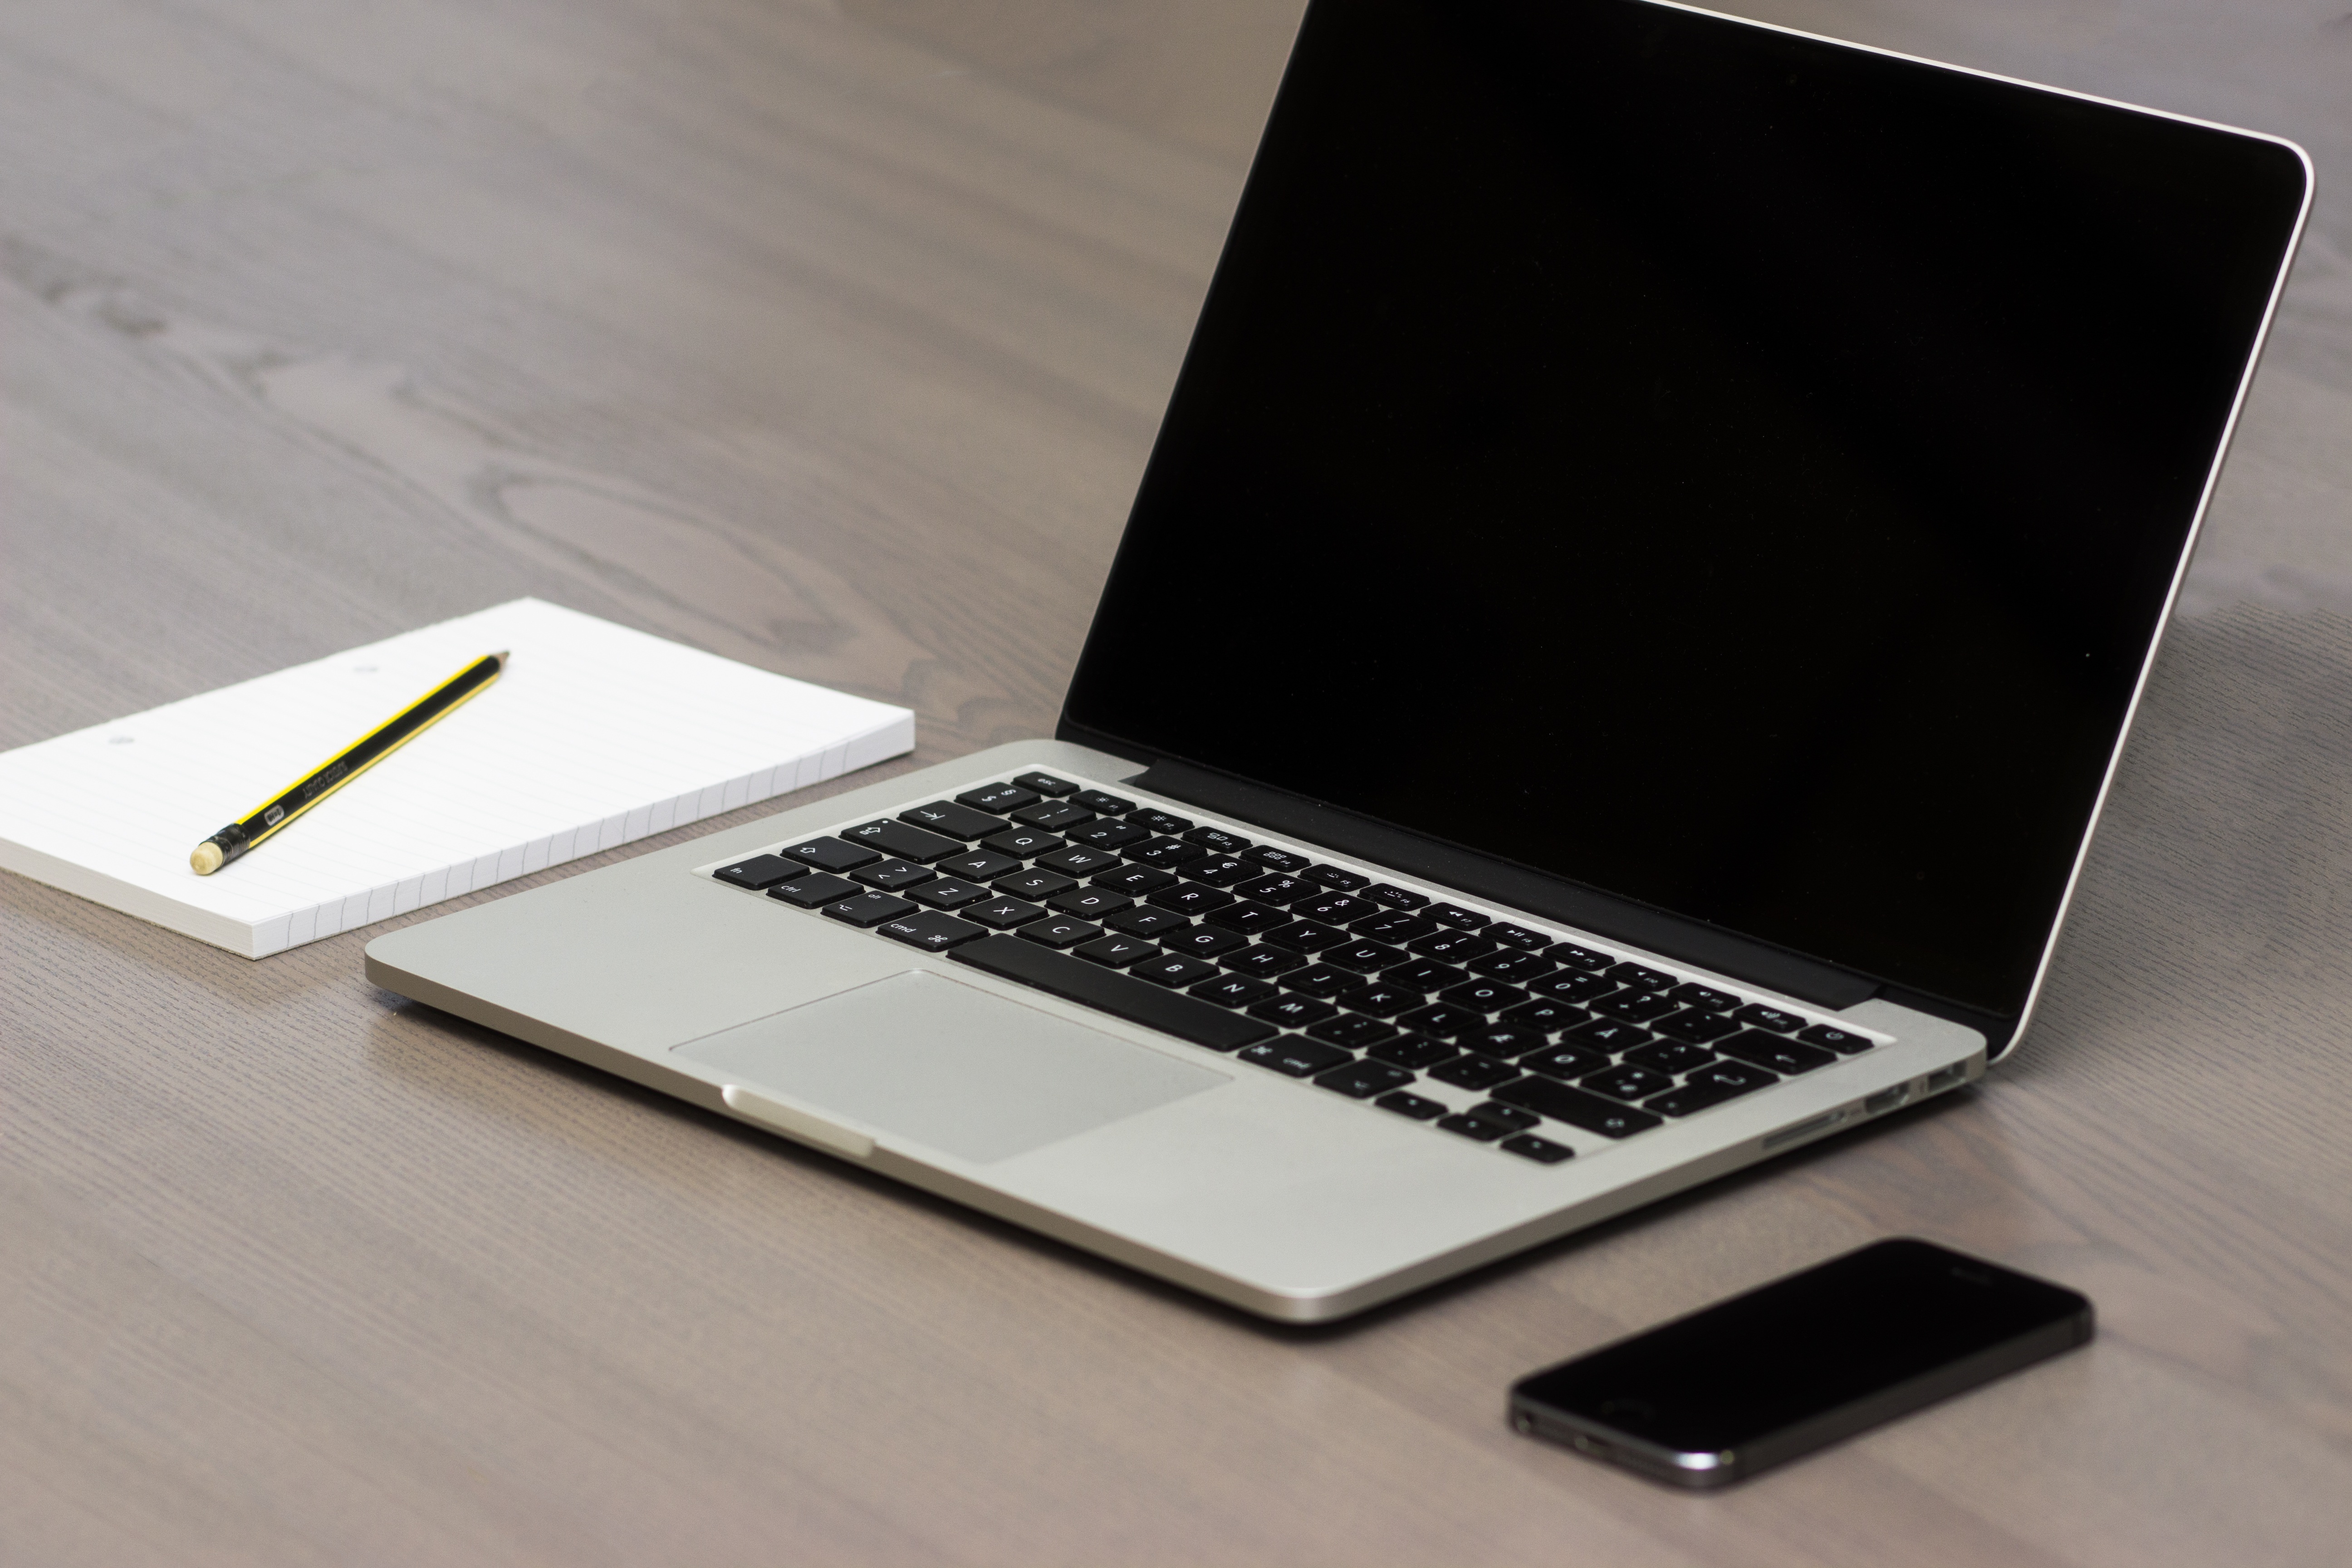
laptop, desk, notebook, computer, smartphone, screen, apple, technology, workspace, office, work space, mobile phone, brand, macbook pro, minimalist, minimalism, minimal, simple, multimedia, minimalistic, workplace, mockup, netbook, personal computer, electronic device, computer hardware